Interstate 95 in Maryland

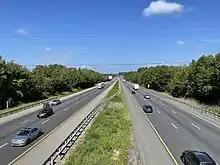
I-95 southbound past the MD 279 interchange near Elkton

North of this unusual interchange, I-95 encounters MD 175, the main access route into Columbia, at a less-radical directional cloverleaf interchange. After the MD 175 interchange comes the MD 100 interchange, providing access to Ellicott City, US 29, and I-70 to the west and the Baltimore–Washington Parkway (MD 295) and I-97 to the east. Just beyond this interchange, I-95 encounters three more of its auxiliary routes within Maryland: I-895, which splits from I-95 within Patapsco Valley State Park, just south of the Patapsco River (and at which point the road enters southwestern Baltimore County); I-195 and MD 166 near Catonsville, a short spur to Baltimore/Washington International Airport; and I-695 near Halethorpe, the Baltimore Beltway, a full-circle beltway around Baltimore that offers a full freeway bypass of the city and that connects to I-70, I-83, and I-97. Before its collapse in March 2024, northbound traffic not authorized to make use of either of the direct (tunnel) routes through Baltimore (such as vehicles either carrying hazardous materials or exceeding the tunnel clearance heights) was encouraged to use the eastern half of I-695, which crossed the Patapsco River via the Francis Scott Key Bridge; it is now detoured onto the western half of the beltway, with I-95 being available to all other through traffic.